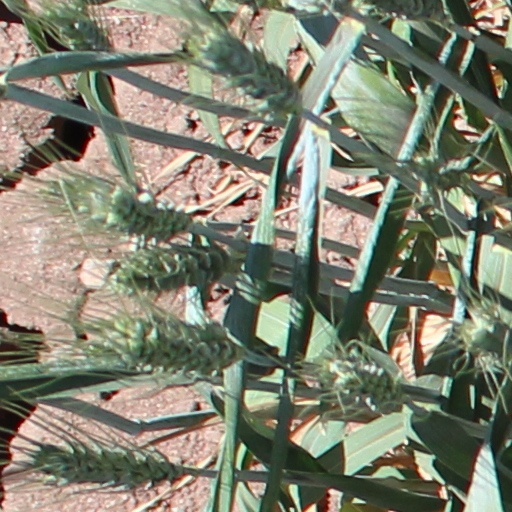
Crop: wheat